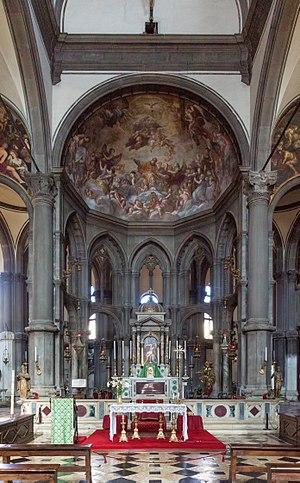
Venise - San Zaccaria - Choeur